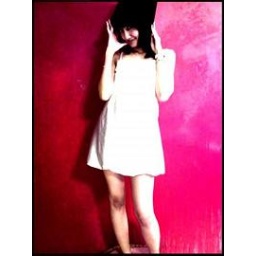
girl in white